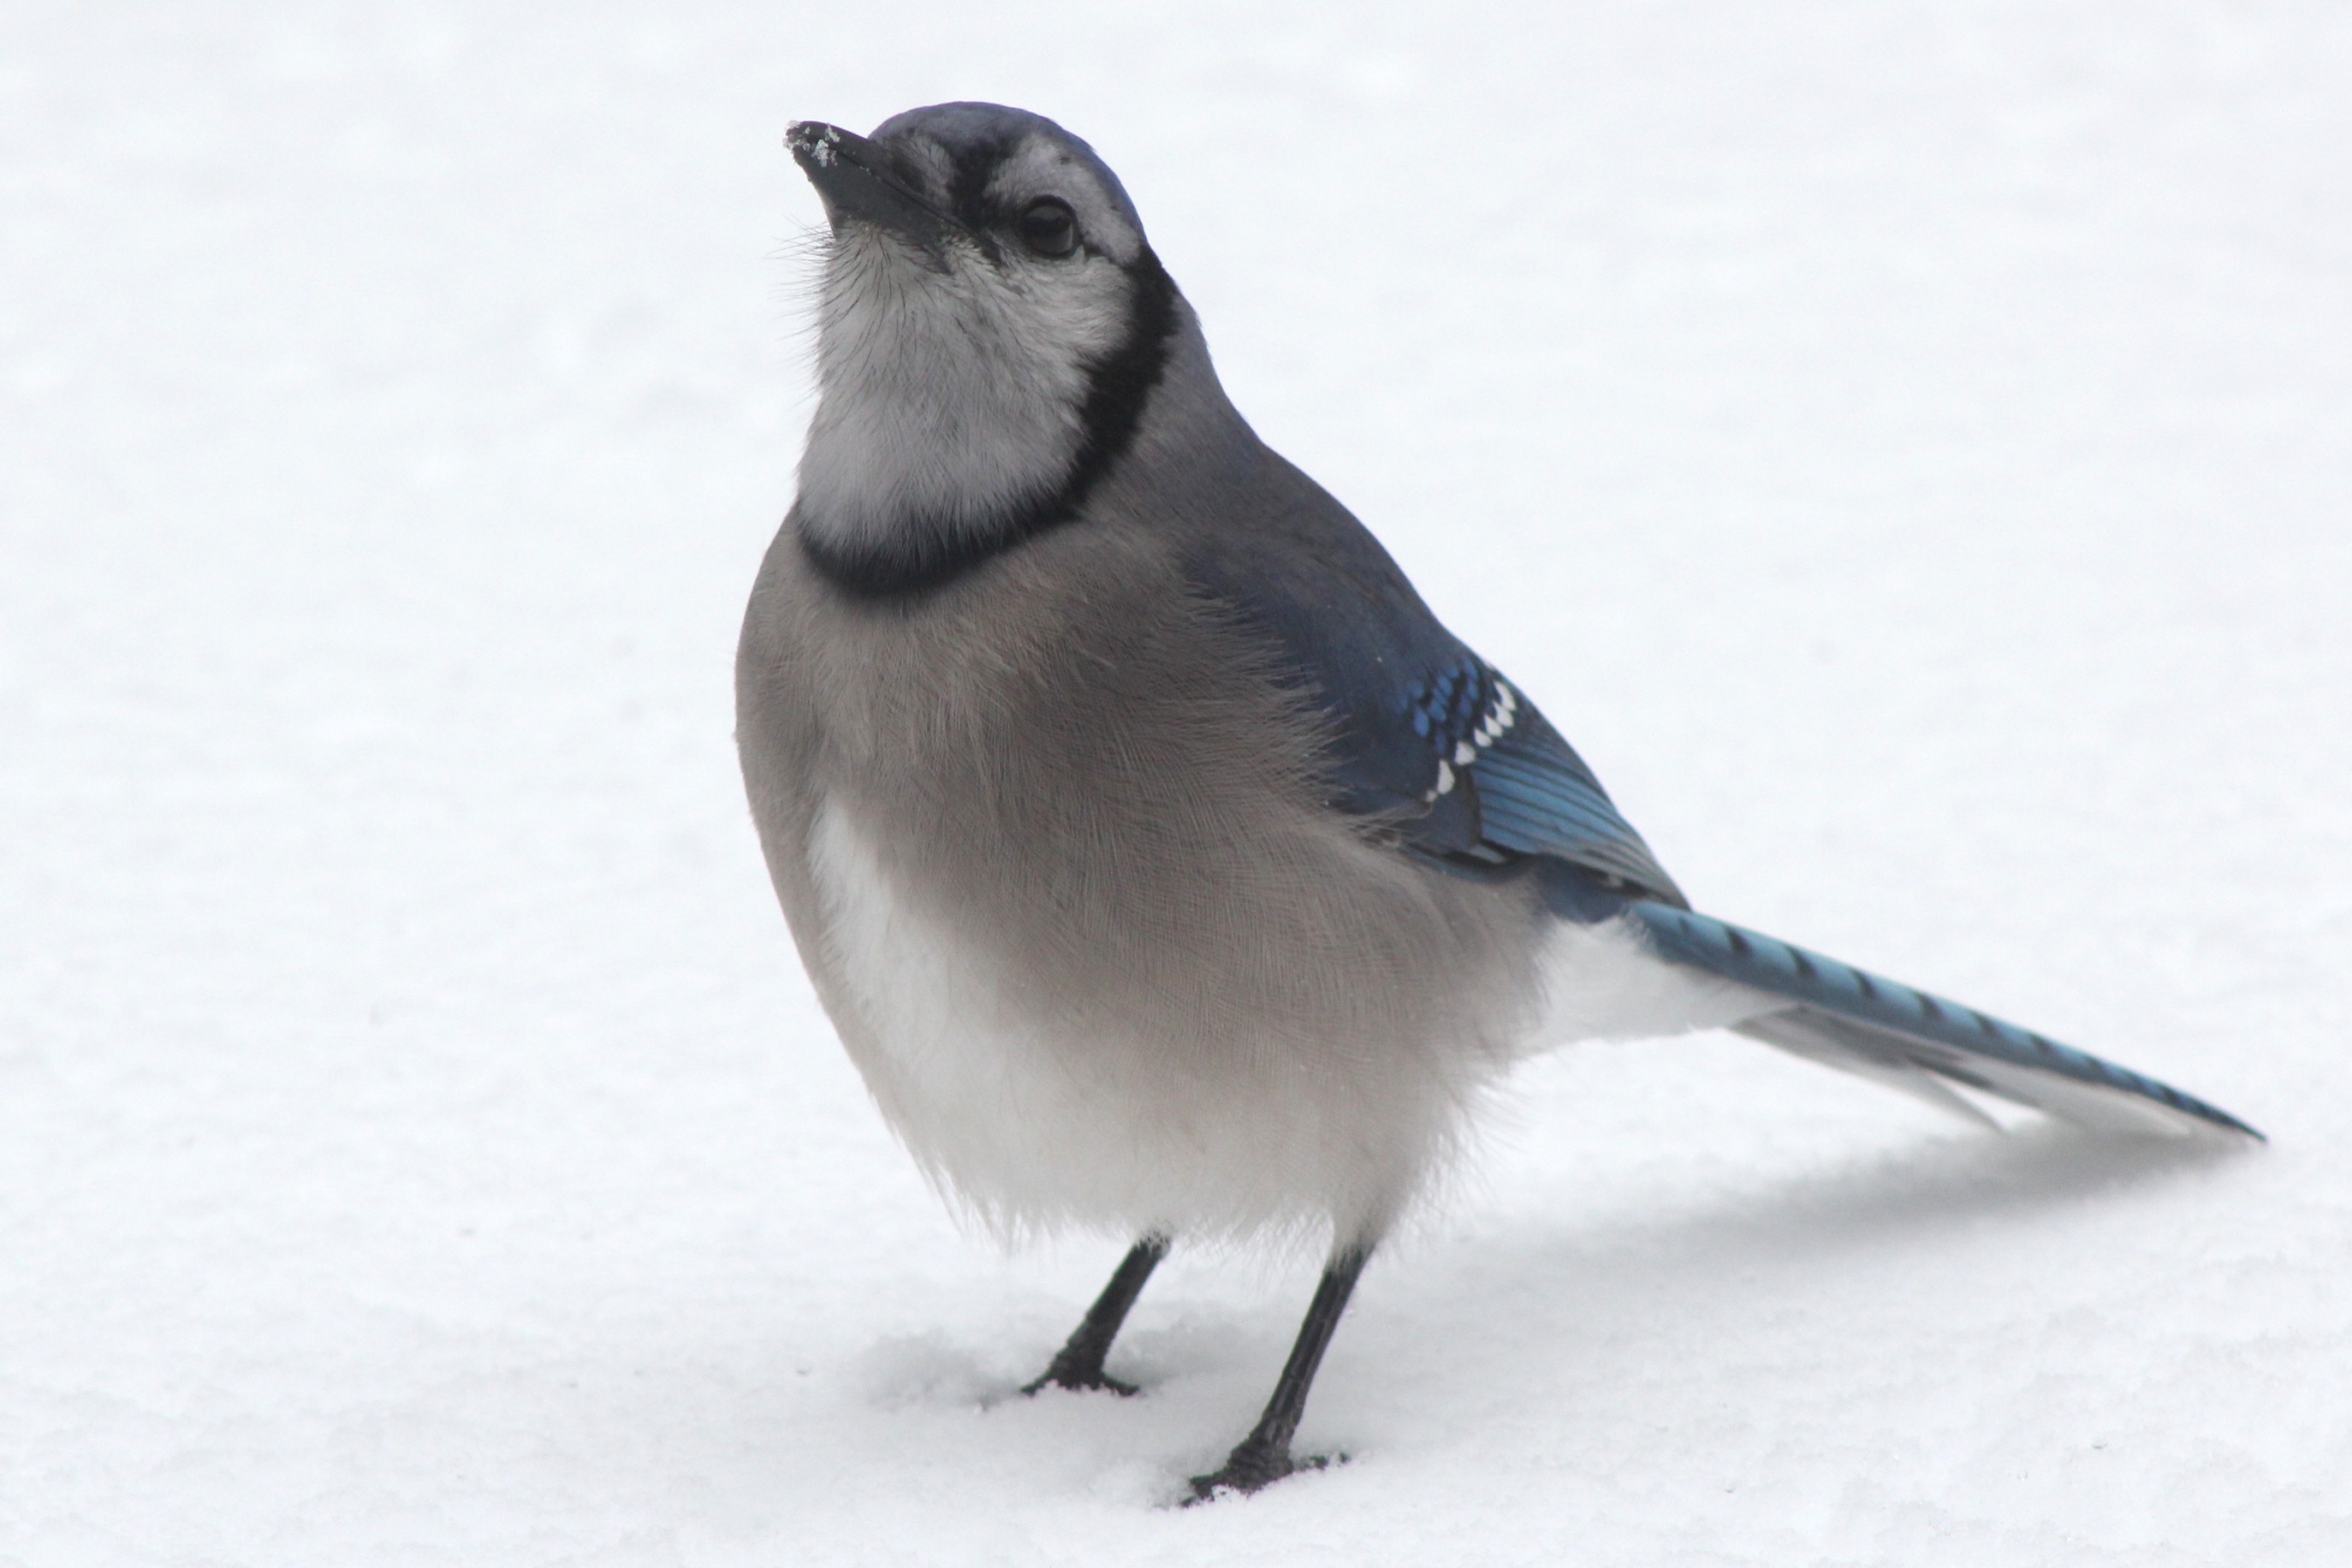
nature, snow, cold, winter, bird, wing, white, wildlife, wild, ice, beak, blue, colorful, feather, avian, fauna, plumage, songbird, outdoors, woods, jay, blue jay, blue bird, wings, vertebrate, bluejay, finch, birdwatching, birding, perched, house sparrow, perching bird, emberizidae, crow like bird, cyanocitta